Tram roundabout

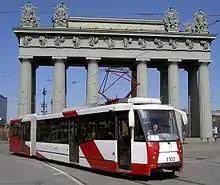
Tram exiting Moscow Triumphal Gate roundabout in St Petersburg

A tram roundabout or grand circle is a circular rail junction for trams in the shape of a roundabout. A tram roundabout is able to provide the equivalent any-to-any connection of a grand union, but with a simplified tramway track configuration using one-way traffic, fewer turnouts and reduction in level junctions, at the cost of slightly more space. Trams may continue as one-way traffic in an endless loop around the tram roundabout junction.